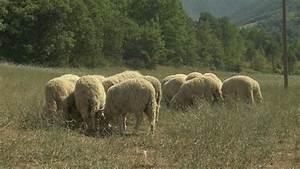
sheep